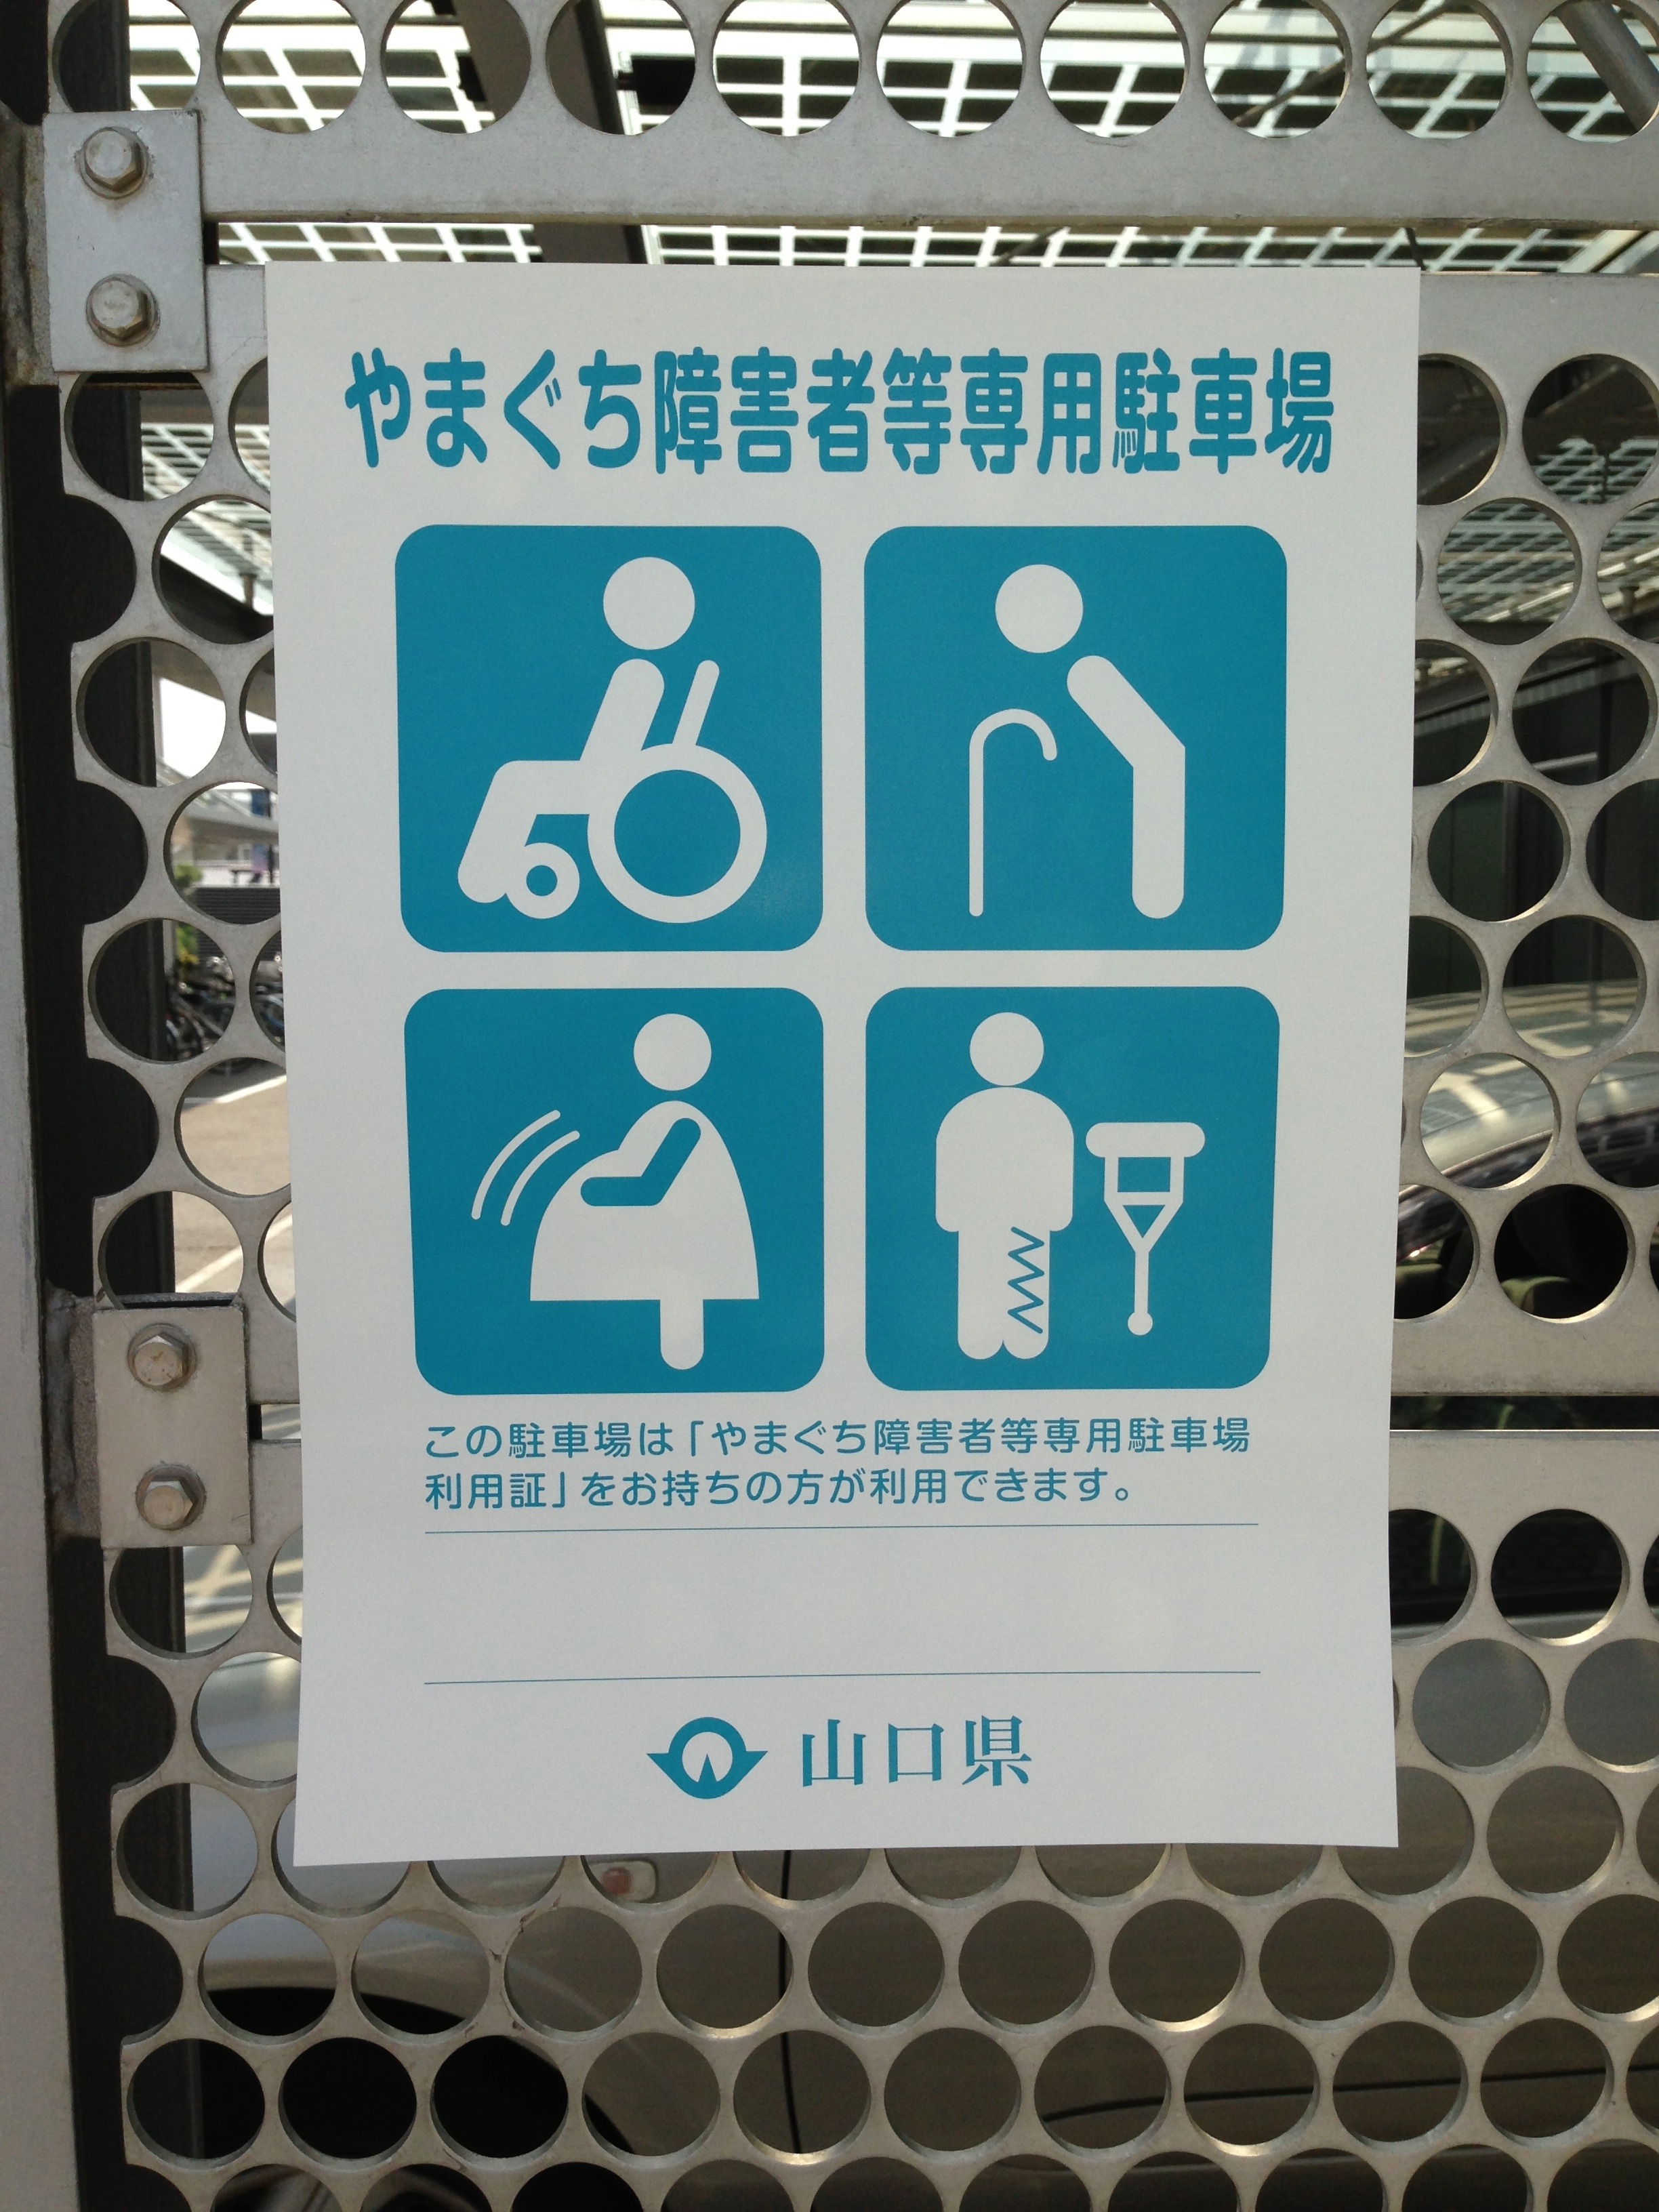
number, advertising, sign, japan, signage, font, text, shield, vehicle registration plate, japanese characters